Phosphetene

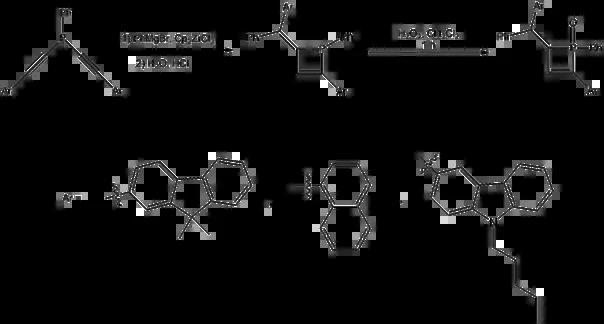
Synthesis of π-extended dihydrophosphetes by Hissler "et al". (2014) Examples of aryl groups for compounds that were tested in OLED devices are provided.

The synthesis of 1,2-dihydrophosphetes in 1989 from diphenyltitanacyclobutene (prepared from Tebbe's reagent) and dichlorophenylphosphine was remarkable due to the clean synthesis and workup and the resulting white 1,2-dihydrophosphetes were inert toward oxidation and in high yield (66%). Tebbe's reagent was used to prepare a novel bidentate ligand consisting of phosphorus heterocycles of 1-phosphinine-1,2-dihydrophosphetes.